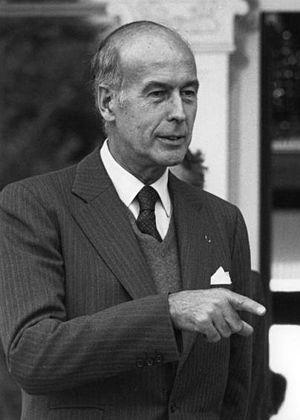
recadrage de «
L'affaire Robert Boulin est le nom de l'information judiciaire diligentée à la suite de la mort brutale de Robert Boulin, alors ministre du Travail du gouvernement français, dont le corps a été découvert le 30 octobre 1979 dans l'étang Rompu de la forêt de Rambouillet, sur le territoire de la commune de Saint-Léger-en-Yvelines.
L'élection présidentielle française de 1981, cinquième élection présidentielle de la Vᵉ République et quatrième au suffrage universel direct, se tient les 26 avril et 10 mai. Elle vise à élire le quatrième président de la Vᵉ République française pour un mandat de sept ans.
Valéry Giscard d'Estaing [valeʁi ʒiskaʁ dɛstɛ̃], communément appelé Giscard ou désigné par ses initiales VGE, né le 2 février 1926 à Coblence, est un haut fonctionnaire et homme d'État français. Il est président de la République française du 27 mai 1974 au 21 mai 1981.